Jessie Bond

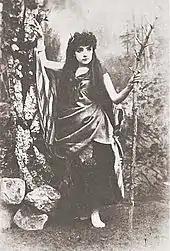
Bond as Mad Margaret in "Ruddigore", 1887

Bond next created the role of Mad Margaret in "Ruddigore" (1887; originally spelt "Ruddygore"), which she regarded as her favourite of all the Gilbert and Sullivan roles, "for it gave me the chance to show what I really could do as an actress." The part was her largest to date, and Gilbert, Sullivan and Carte made her audition it for them to be sure that she could handle the responsibility. Bond recalled: "It was an awful ordeal. I saw the three white faces looming out of the darkness as they sat close together; criticizing me, talking me over, with cold managerial detachment. It nearly killed me. Perhaps it gave an added realism and abandon to my simulated madness, for indeed I was nearly mad with fear – but at any rate I came through triumphantly, they were all three of them delighted." She was particularly nervous on opening night. "I shook and tottered so much that Mad Margaret's staff was no mere adjunct, but an absolute necessity. Without it I should have fallen as I stood in the wings waiting to go on. Then some one gave me a push; I was there, on the stage, in the glare of the footlights, hundreds of eyes fixed on me, tier upon tier of dim white faces rising from floor to ceiling in the gloom. It was enough; I forgot myself, I was Mad Margaret and no one else. I made an immense success." Cellier and Bridgeman seconded this assessment: